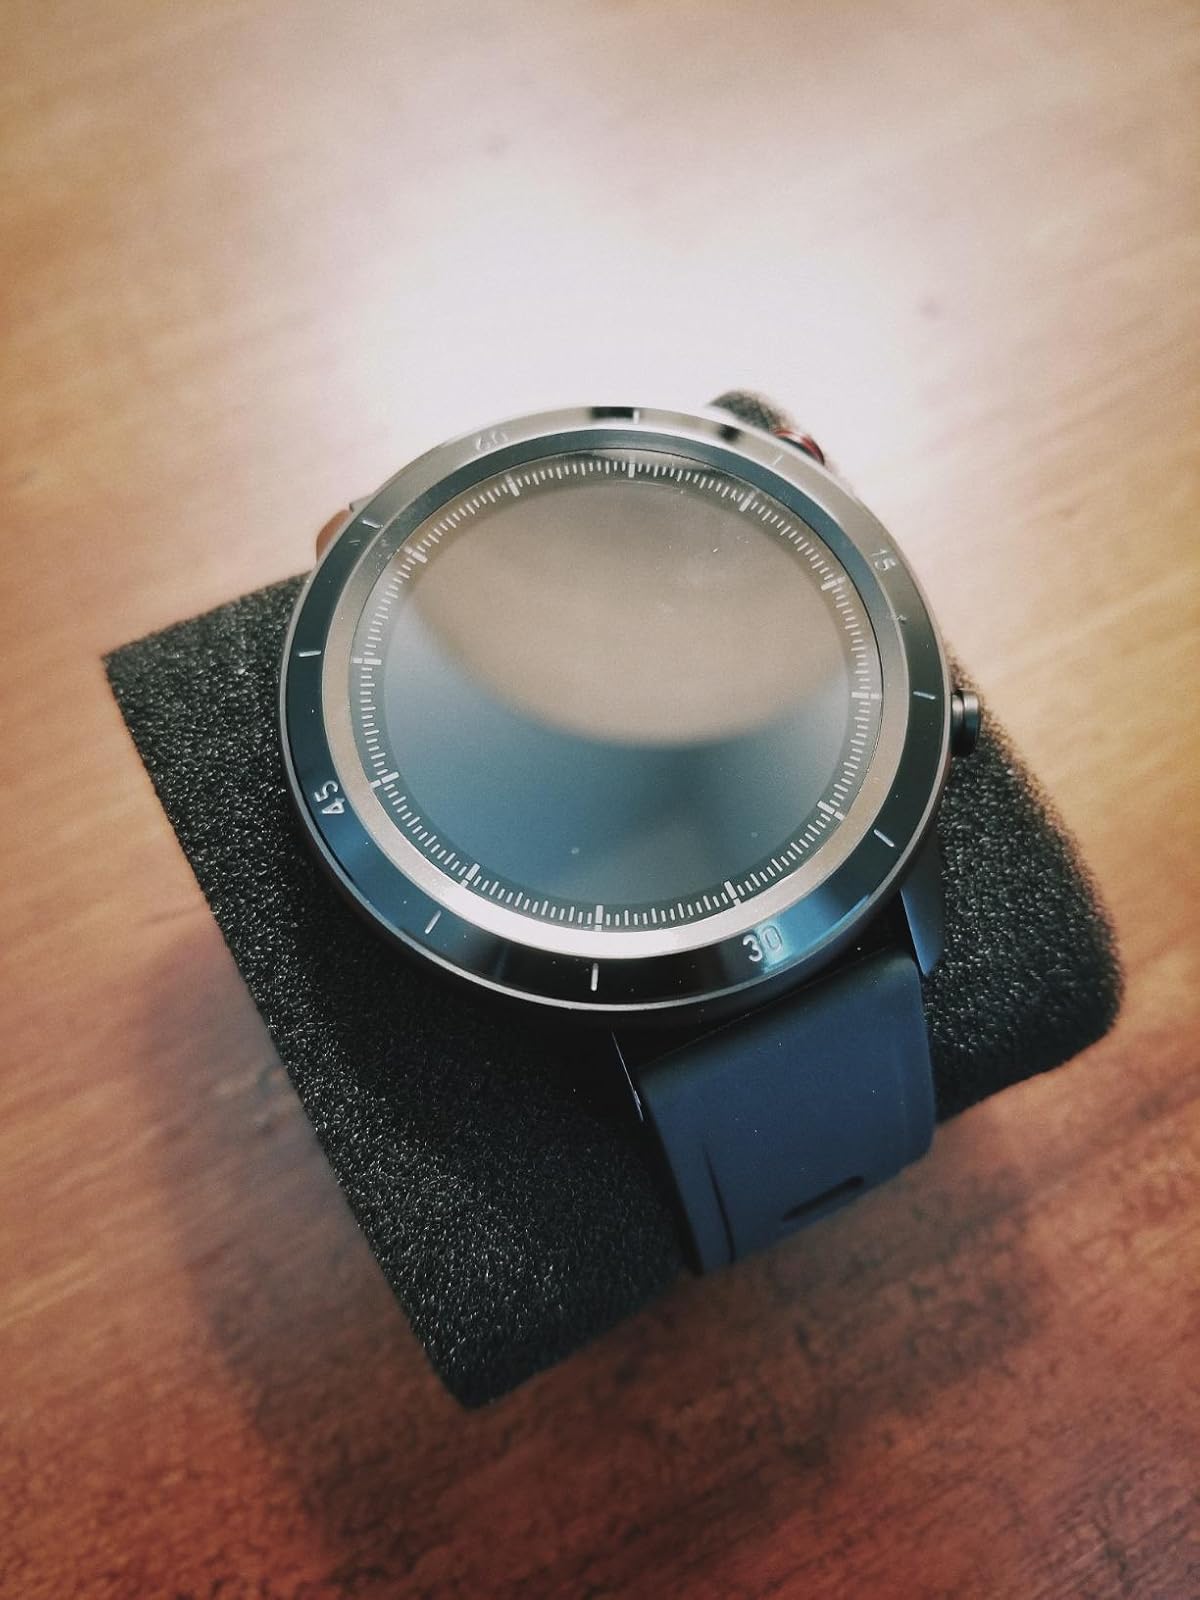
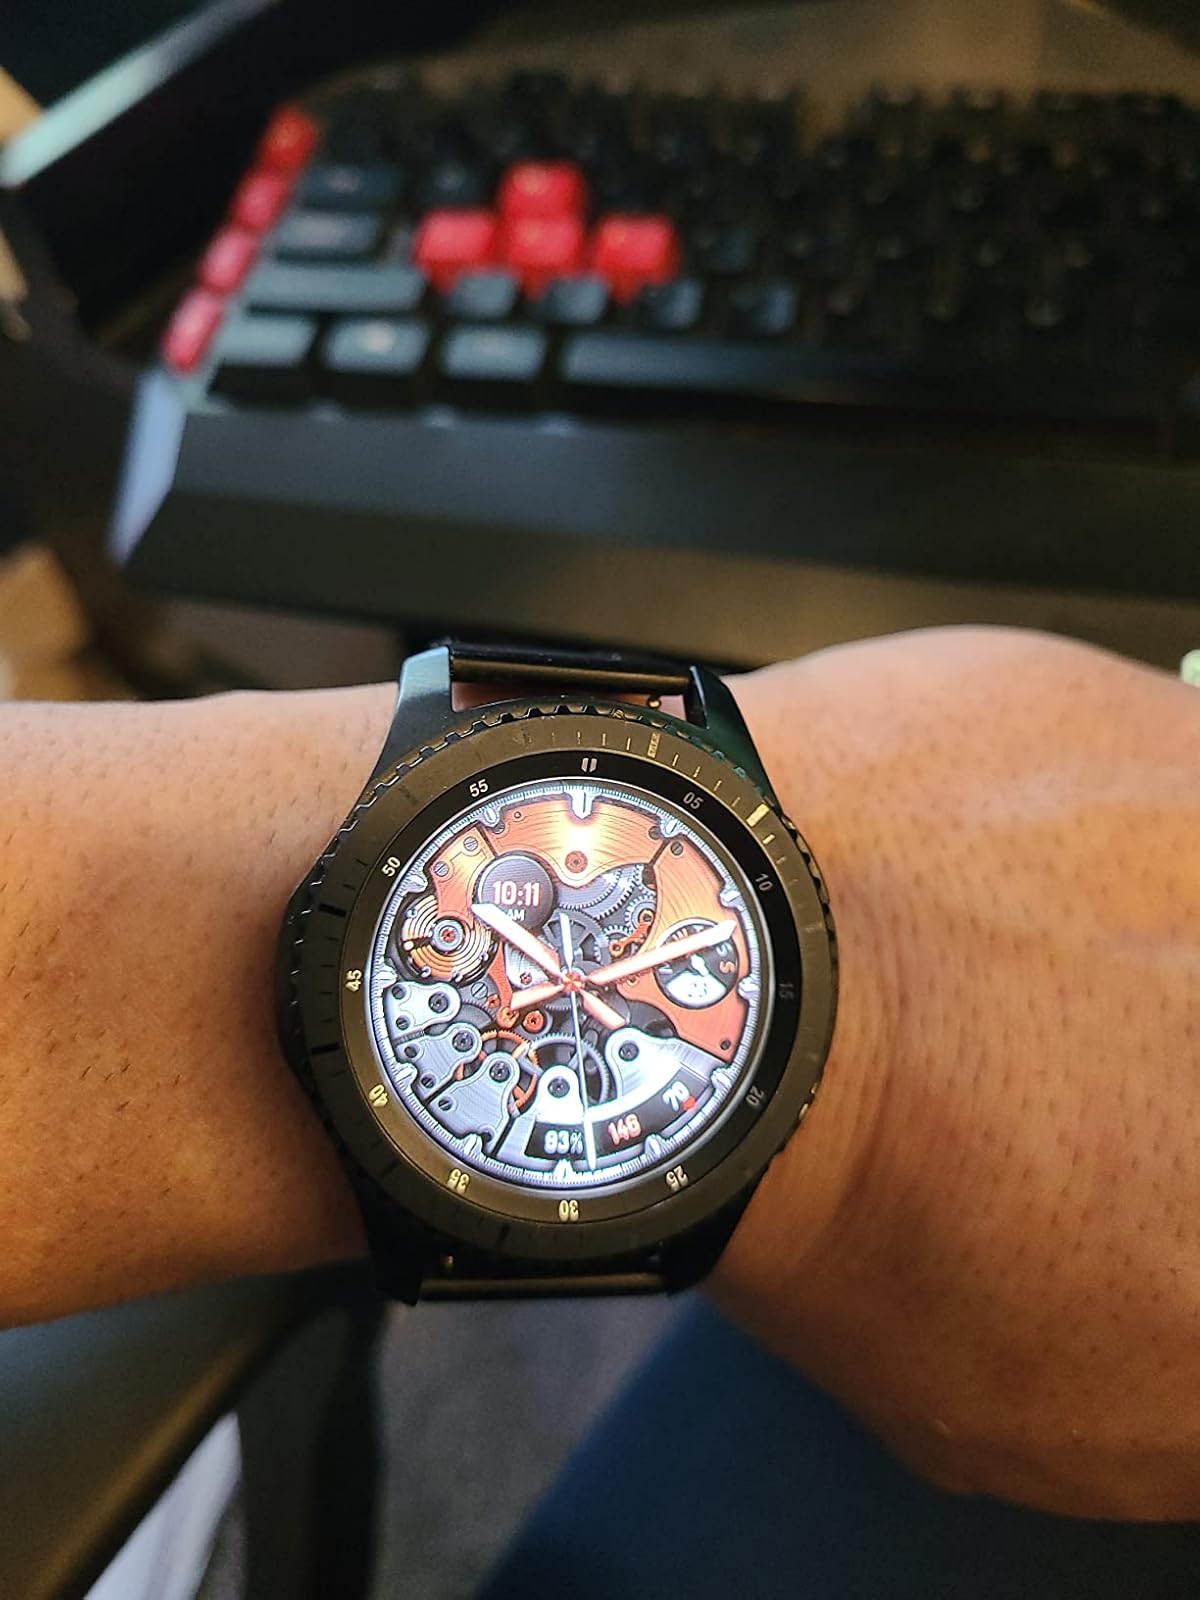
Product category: smartwatch
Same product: no